Hormizd IV

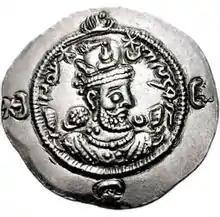
Drachma of Hormizd IV, minted at Spahan

Hormizd IV (also spelled Hormozd IV or Ohrmazd IV) was the King of Kings of Sasanian Iran from 579 to 590. He was the son and successor of Khosrow I and his mother was a Khazar princess.